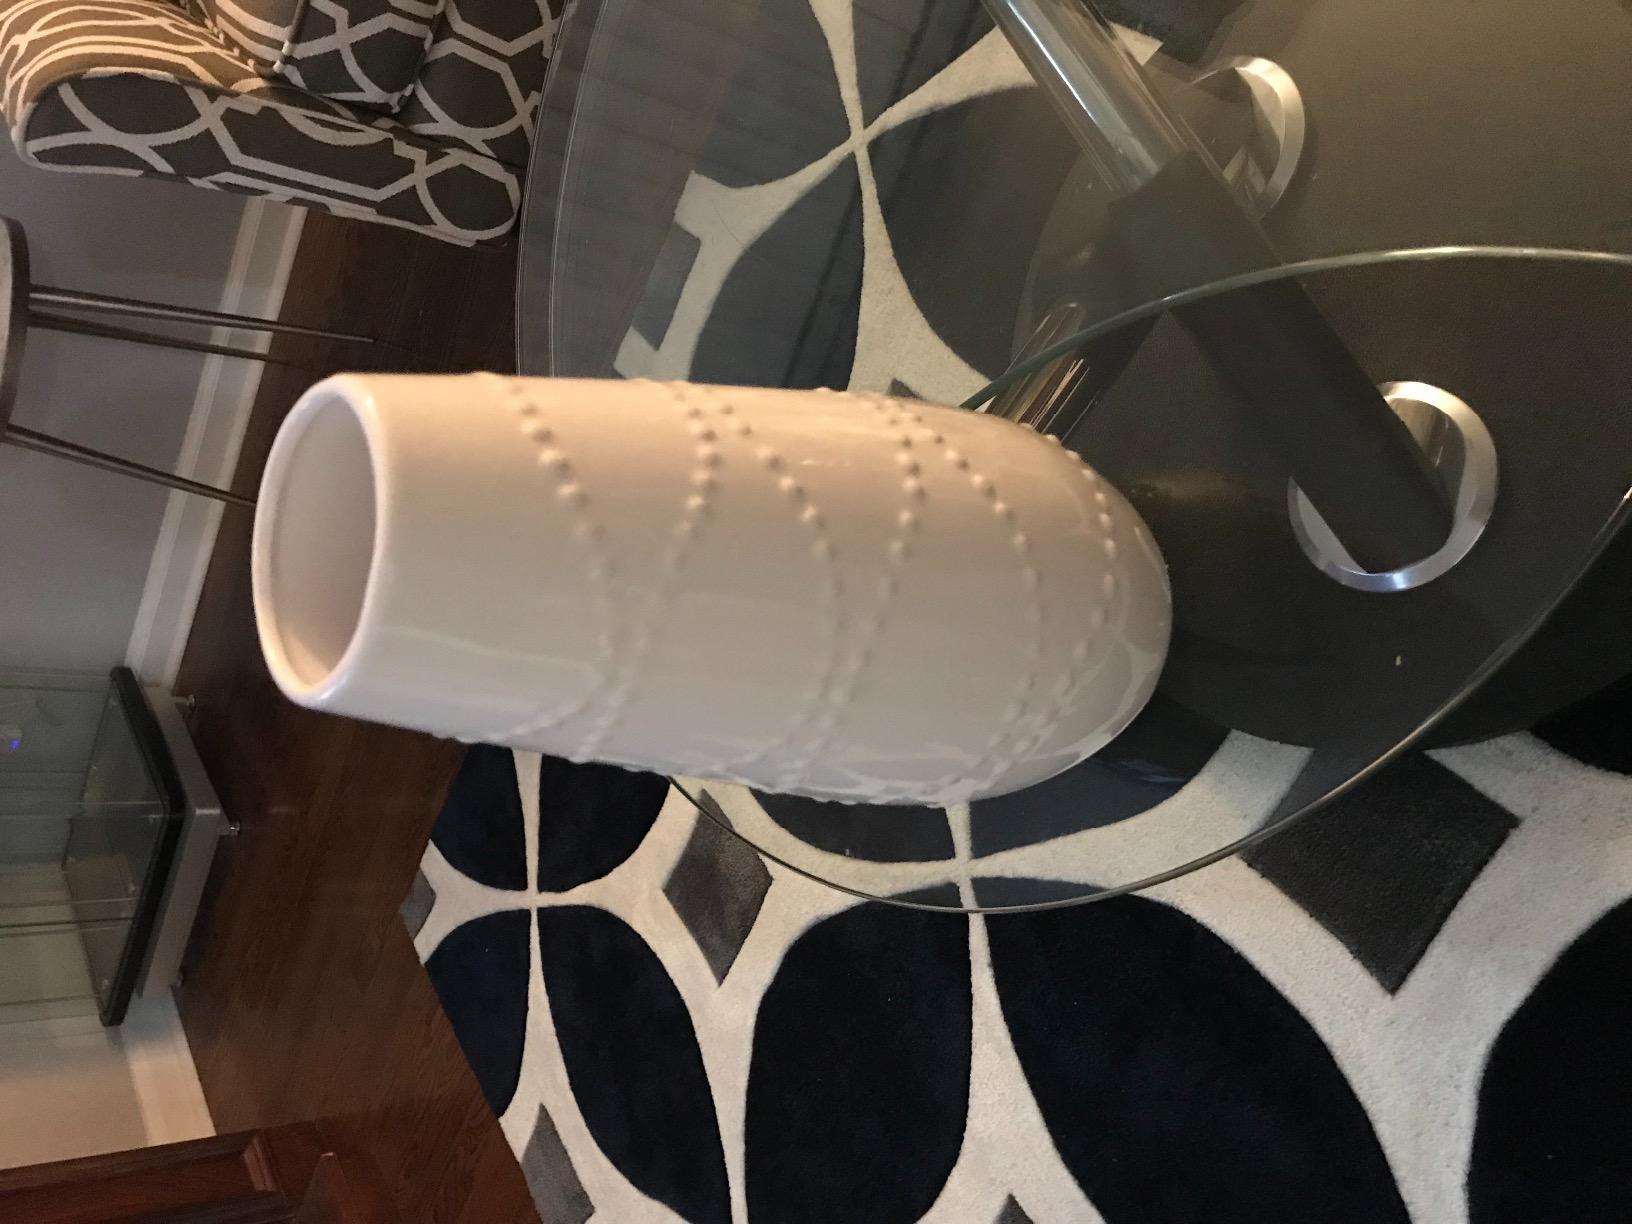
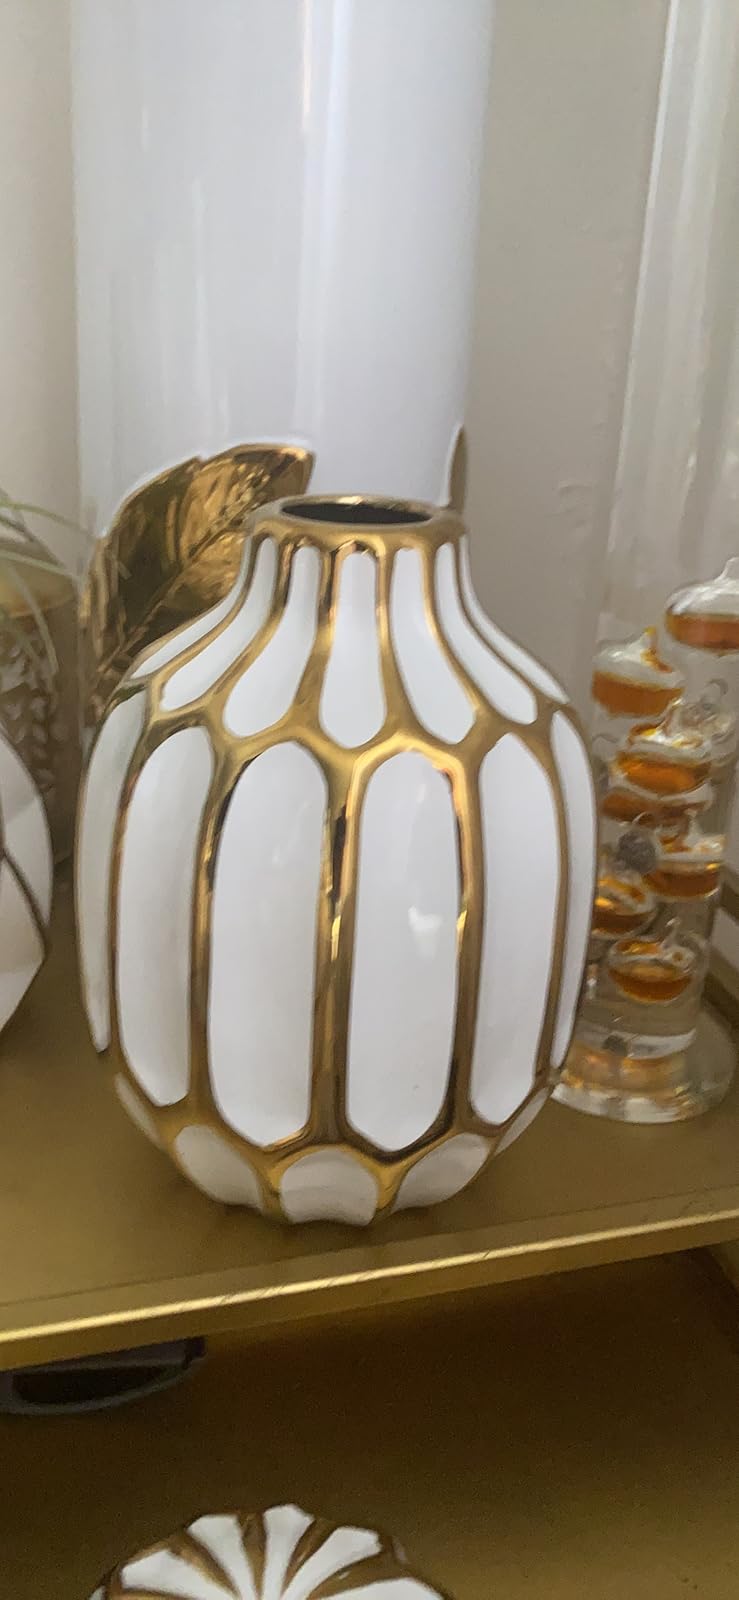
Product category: vase
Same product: no